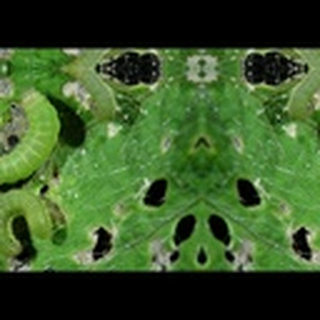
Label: cotton_army_worm